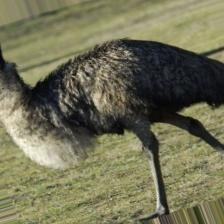
Species: EMU
Scientific name: DROMAIUS NOVAEHOLLANDIAE